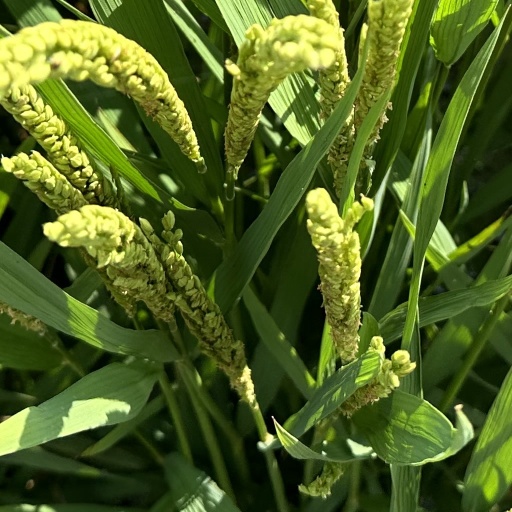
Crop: rice